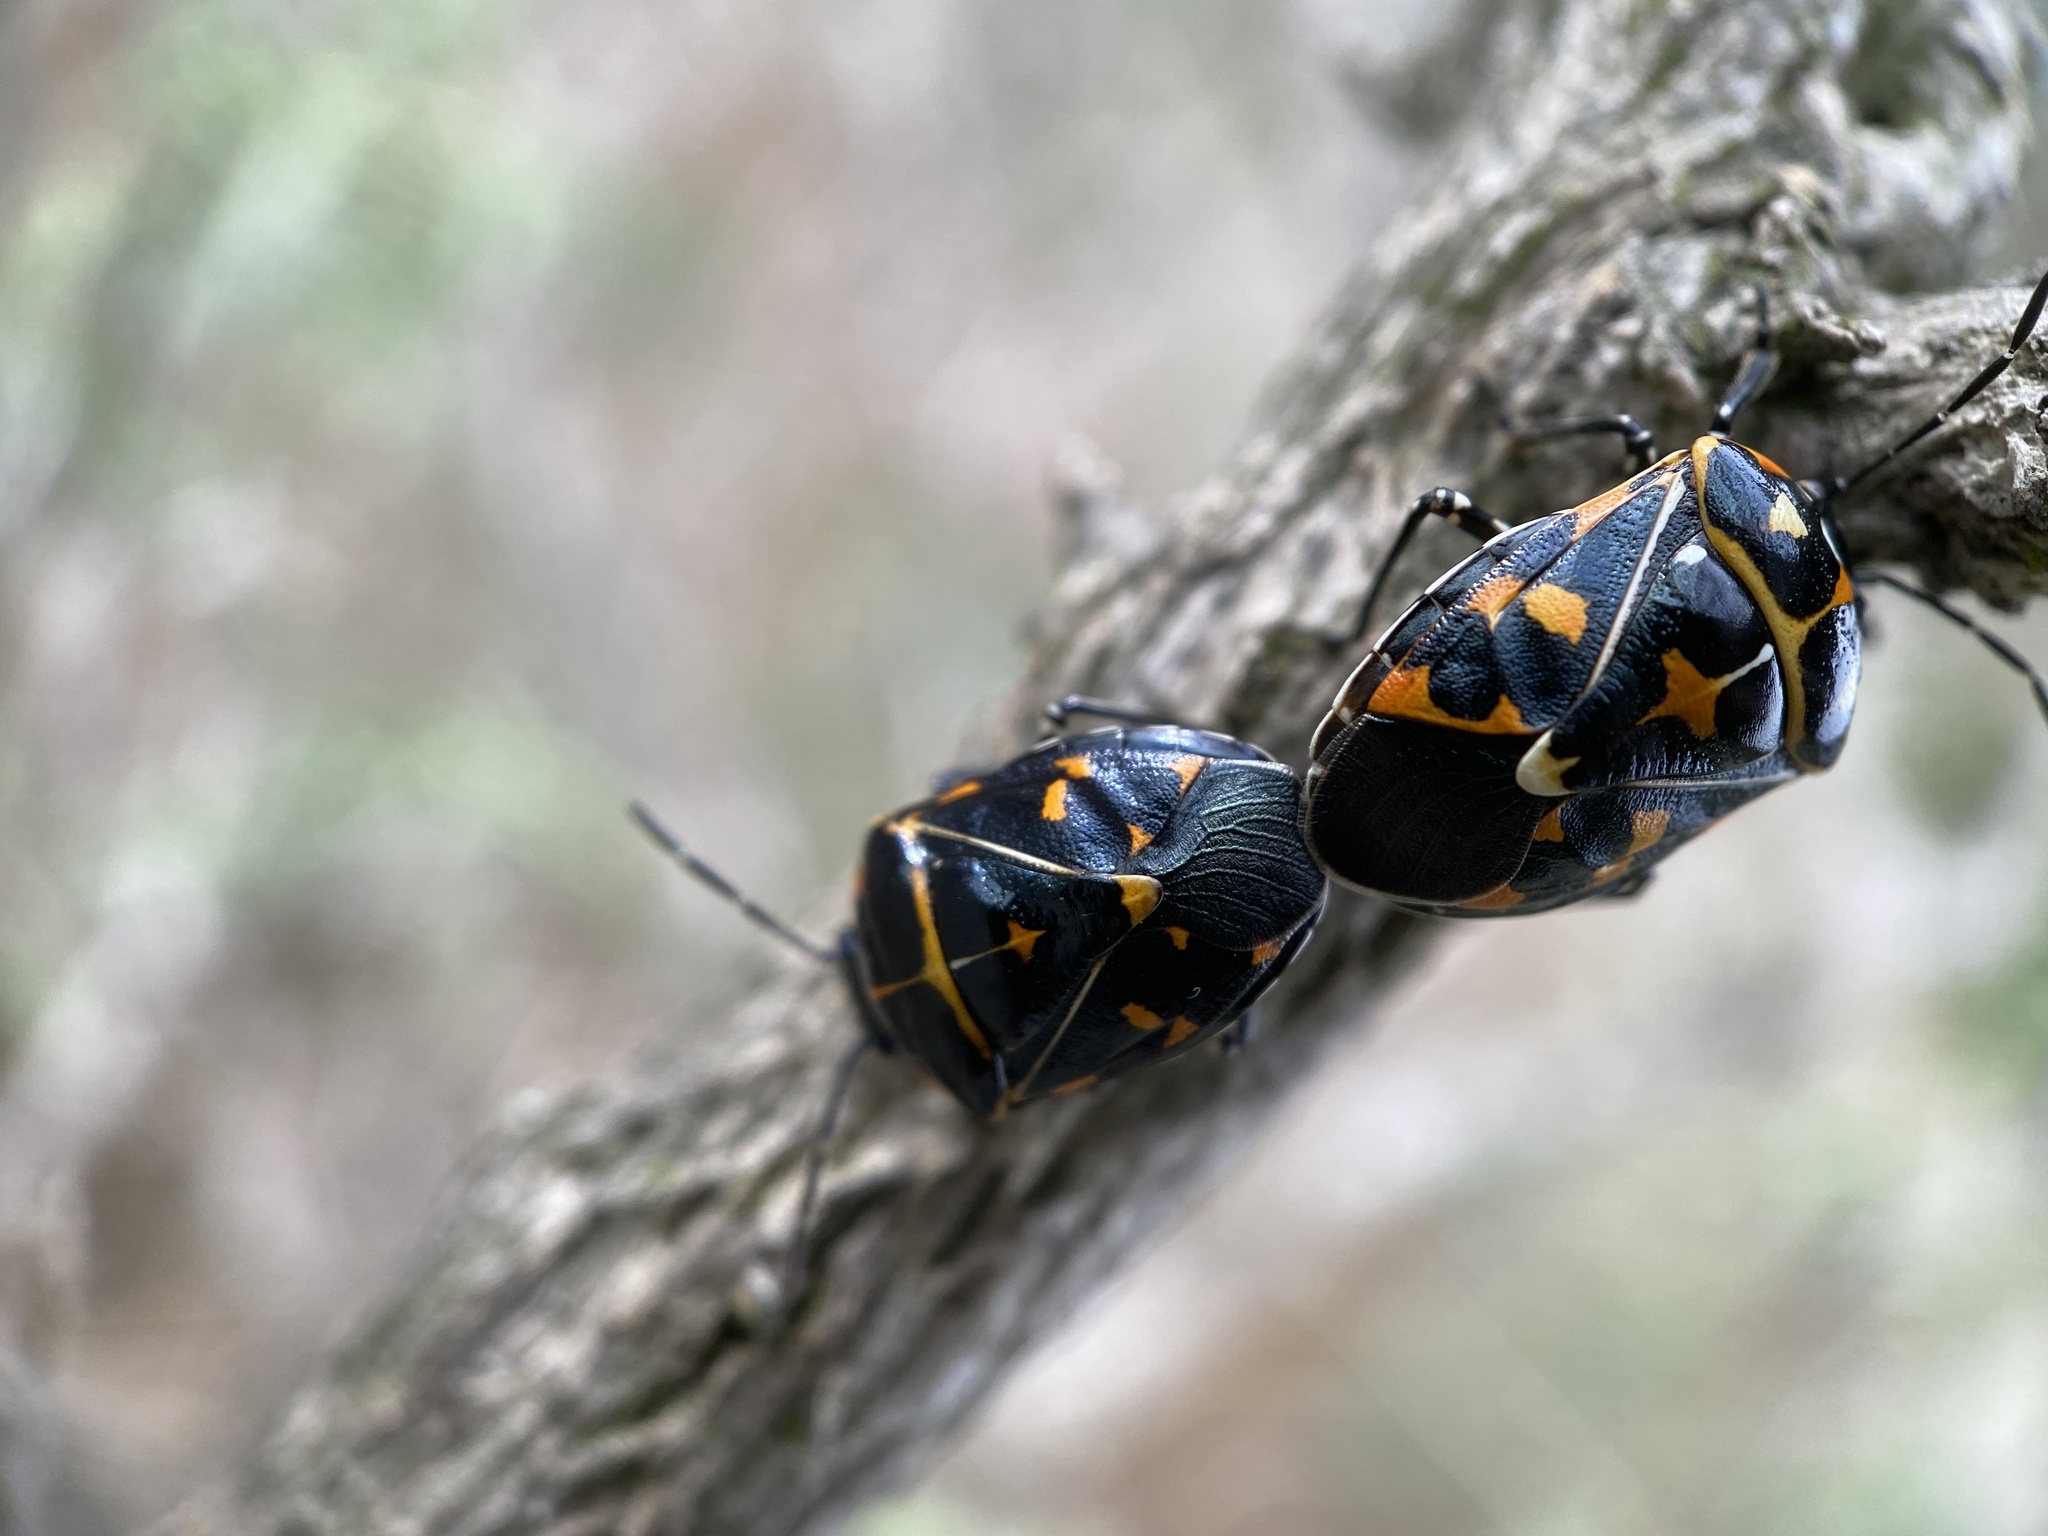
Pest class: stink_bug